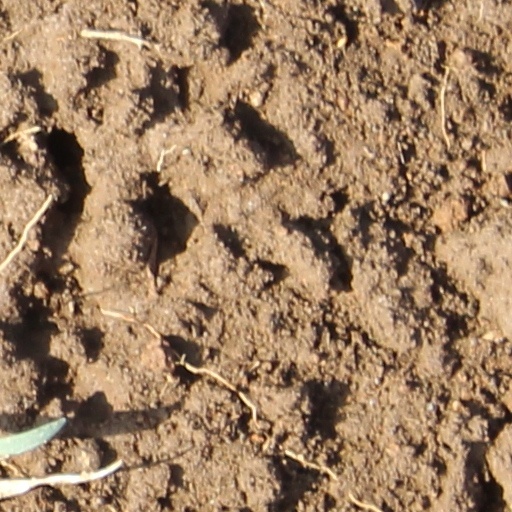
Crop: wheat